The Evil Rises

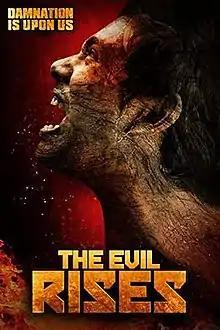
Poster

The Evil Rises is a 2018 horror film written and directed by Daniel Florenzano in his feature film debut. The film stars Bailey La Flam, Michael Glauser, Julian De Mora and Joe Paulson.